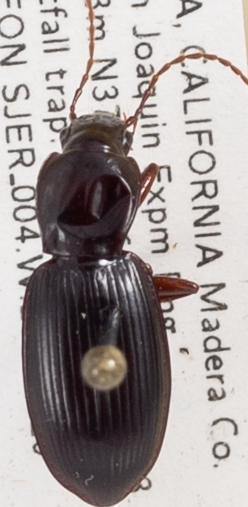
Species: Pterostichus panticulatus
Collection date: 2018-12-26
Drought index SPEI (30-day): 0.54
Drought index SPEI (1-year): -0.62
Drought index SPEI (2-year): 0.03